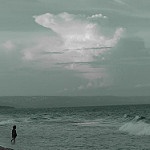
Scene: Outdoor